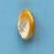
Maize quality: Good